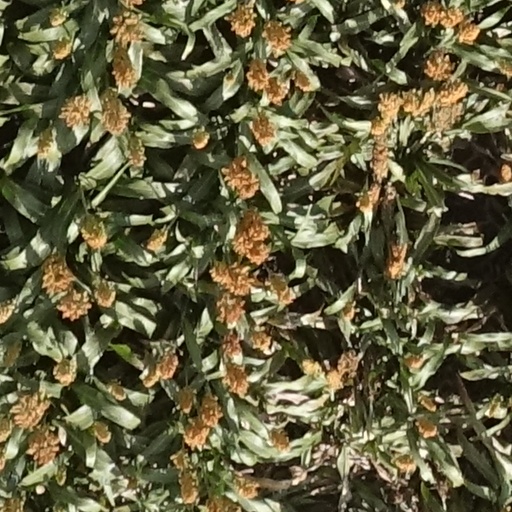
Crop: sorghum